Surface mining reclamation in West Virginia

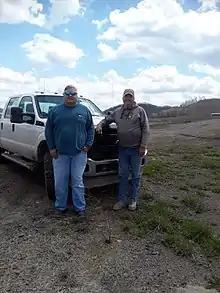
Andrew Jordan (on left) with one of his mine employees.

The coordinators with the Green Mining Program say they’re applying for another federal grant to help them transition to a co-op model. If they succeed, the lavender farmers would be the owners of the entire business and operation within three years. This movement will not only prove profitable for the state of West Virginia, but also to the citizens of the state as well as the country.